Lady Deathstrike

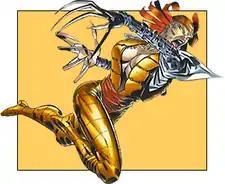
Yuriko's second costume

Yuriko Oyama (大山 ゆりこ "Oyama Yuriko") was born in Osaka, Japan. Her father was Lord Dark Wind (Kenji Oyama), a Japanese crime lord and criminal scientist who created the process by which adamantium can be bonded to bone. Kenji was a former Japanese kamikaze pilot during World War II. His face was horribly scarred in a failed suicide attack on an American battleship. Feeling ashamed by his failure decades earlier, he scarred the faces of Yuriko and her two brothers in a ritual design. Her two brothers later died while in their father's service.